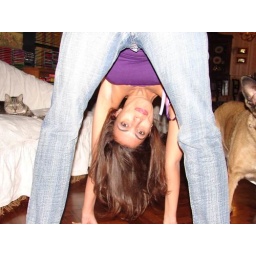
Yep my cat and dog wanted to be in the pic!